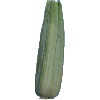
Label: Corn Husk 1